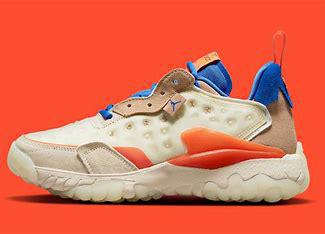
Brand: Jordan
Model: Delta